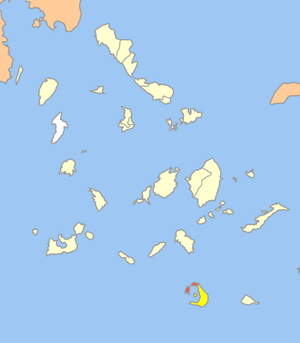
Oia ou Ía est une localité de Santorin, petit archipel grec relevant des Cyclades, en mer Égée. Elle est située à 11 km au nord-ouest de Fira, en surplomb de la caldeira, sur la côte constituant la pointe nord-ouest de l'île. Elle est reliée à ses deux ports par des escaliers.